Carmelo Betancourt

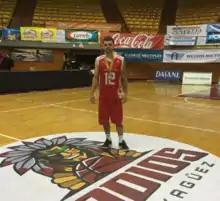
Betancourt – point guard.

Carmelo Betancourt Carbonell (born February 28, 1993) is a Puerto Rican-American basketball player for the Cangrejeros de Santurce of the Baloncesto Superior Nacional (BSN).Player of the year (2007) of the Federation of Basketball of Puerto Rico. He has earlier played for the Gallitos de Rio Piedras of the Liga Atlética Interuniversitaria (LAI), and the Akron Zips during his college basketball career.